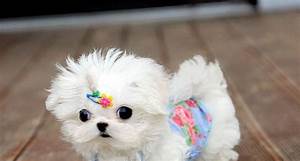
Label: dog